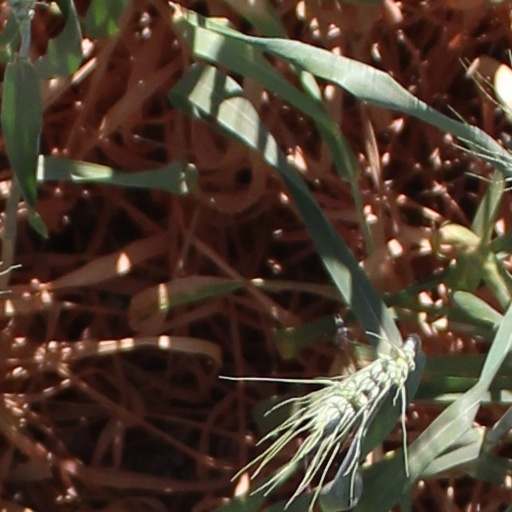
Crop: wheat